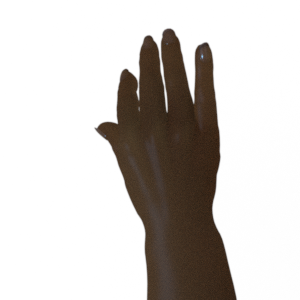
Label: paper